Gun laws in Poland

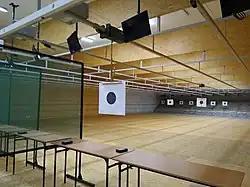
Indoor shooting range in Kolbuszowa, Poland

Shooting ranges in Poland are regulated facilities – it is illegal to use firearms, air guns and other weapons outside of an officially recognized shooting range, even on a large private property. The regulations are rather liberal, but imprecise, which may create administrative difficulties in organizing and operating a shooting range.